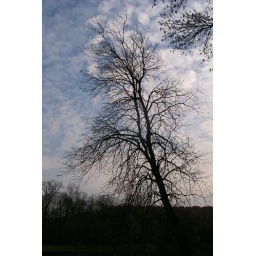
Nekkid under a blue sky